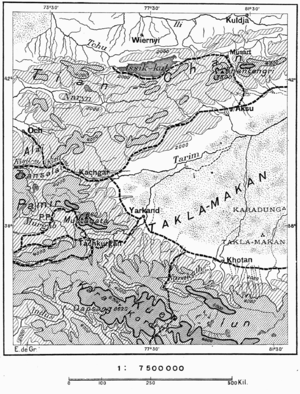
Route du Jade et de la Soie
La route du jade relie la Chine à la Birmanie. Elle serait l'ancêtre de la route de la soie. Elle se trouve dans la région du Xinjiang, à l'Ouest de la Chine. C'est la région autonome des Ouïghours.